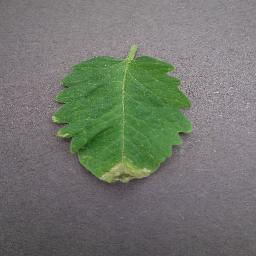
Label: Tomato___Late_blight